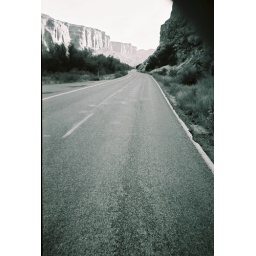
NE of Moab, river road in the canyonTaken with a disposable